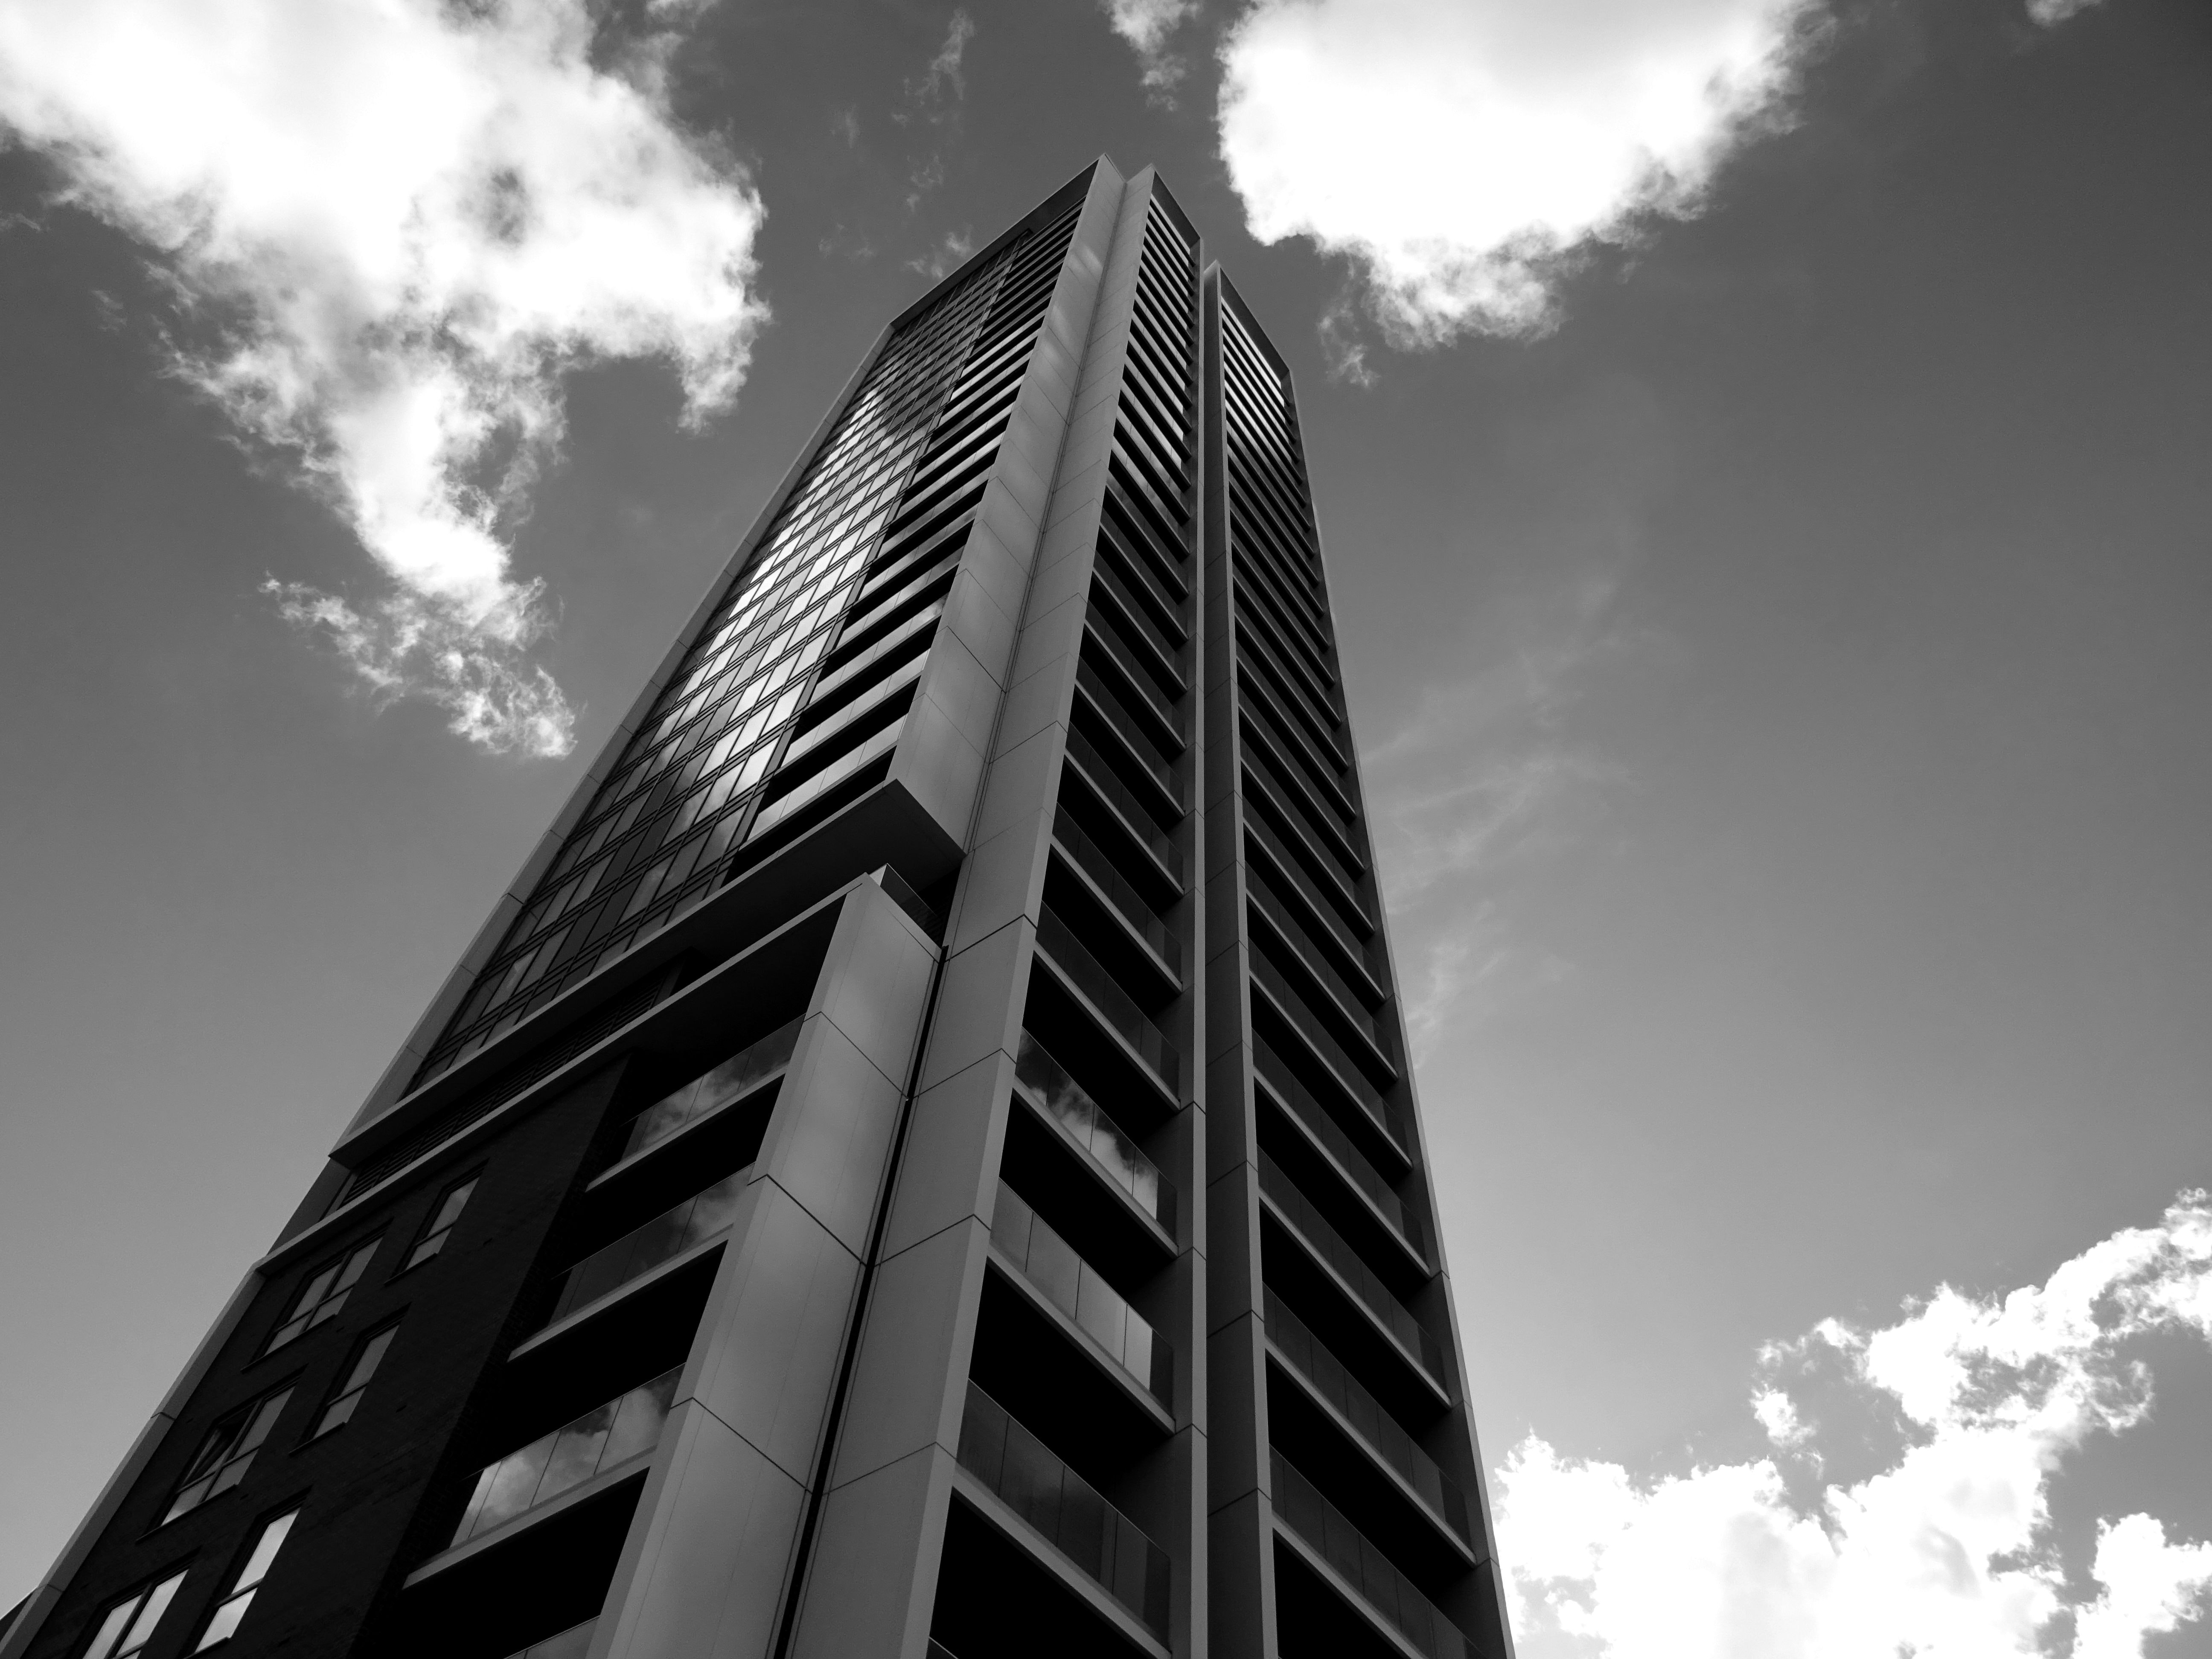
skyscraper, white, architecture, black, sky, daytime, urban area, tower block, metropolitan area, black and white, monochrome, metropolis, landmark, building, monochrome photography, line, city, tower, human settlement, commercial building, condominium, cloud, corporate headquarters, real estate, photography, facade, symmetry, stock photography, mixed use, world, style, downtown, headquarters